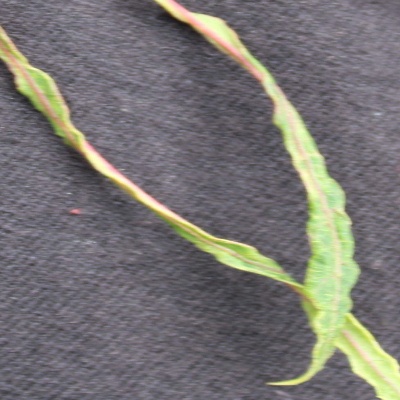
Crop: Cassava
Condition: mosaic